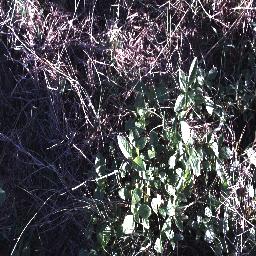
Label: negative